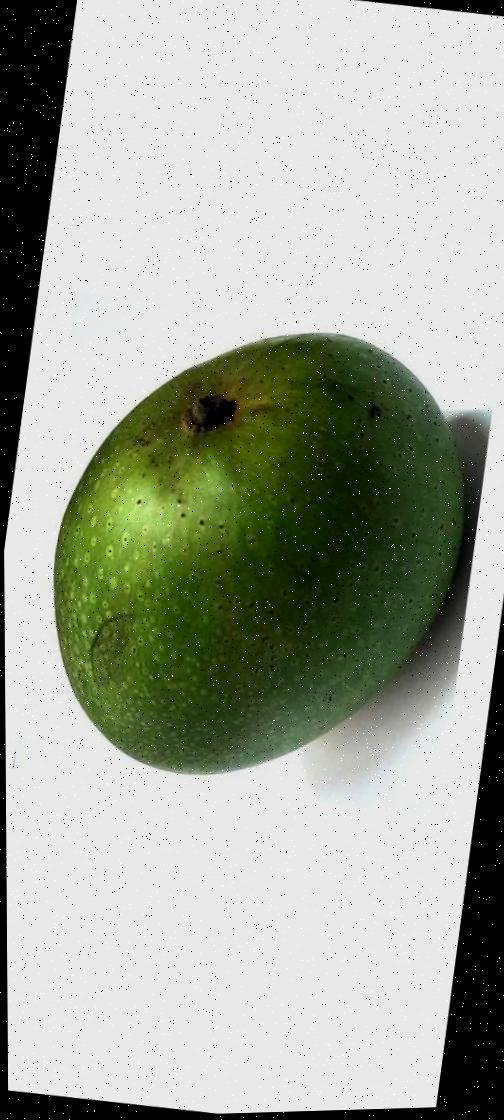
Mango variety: Ashshina Zhinuk